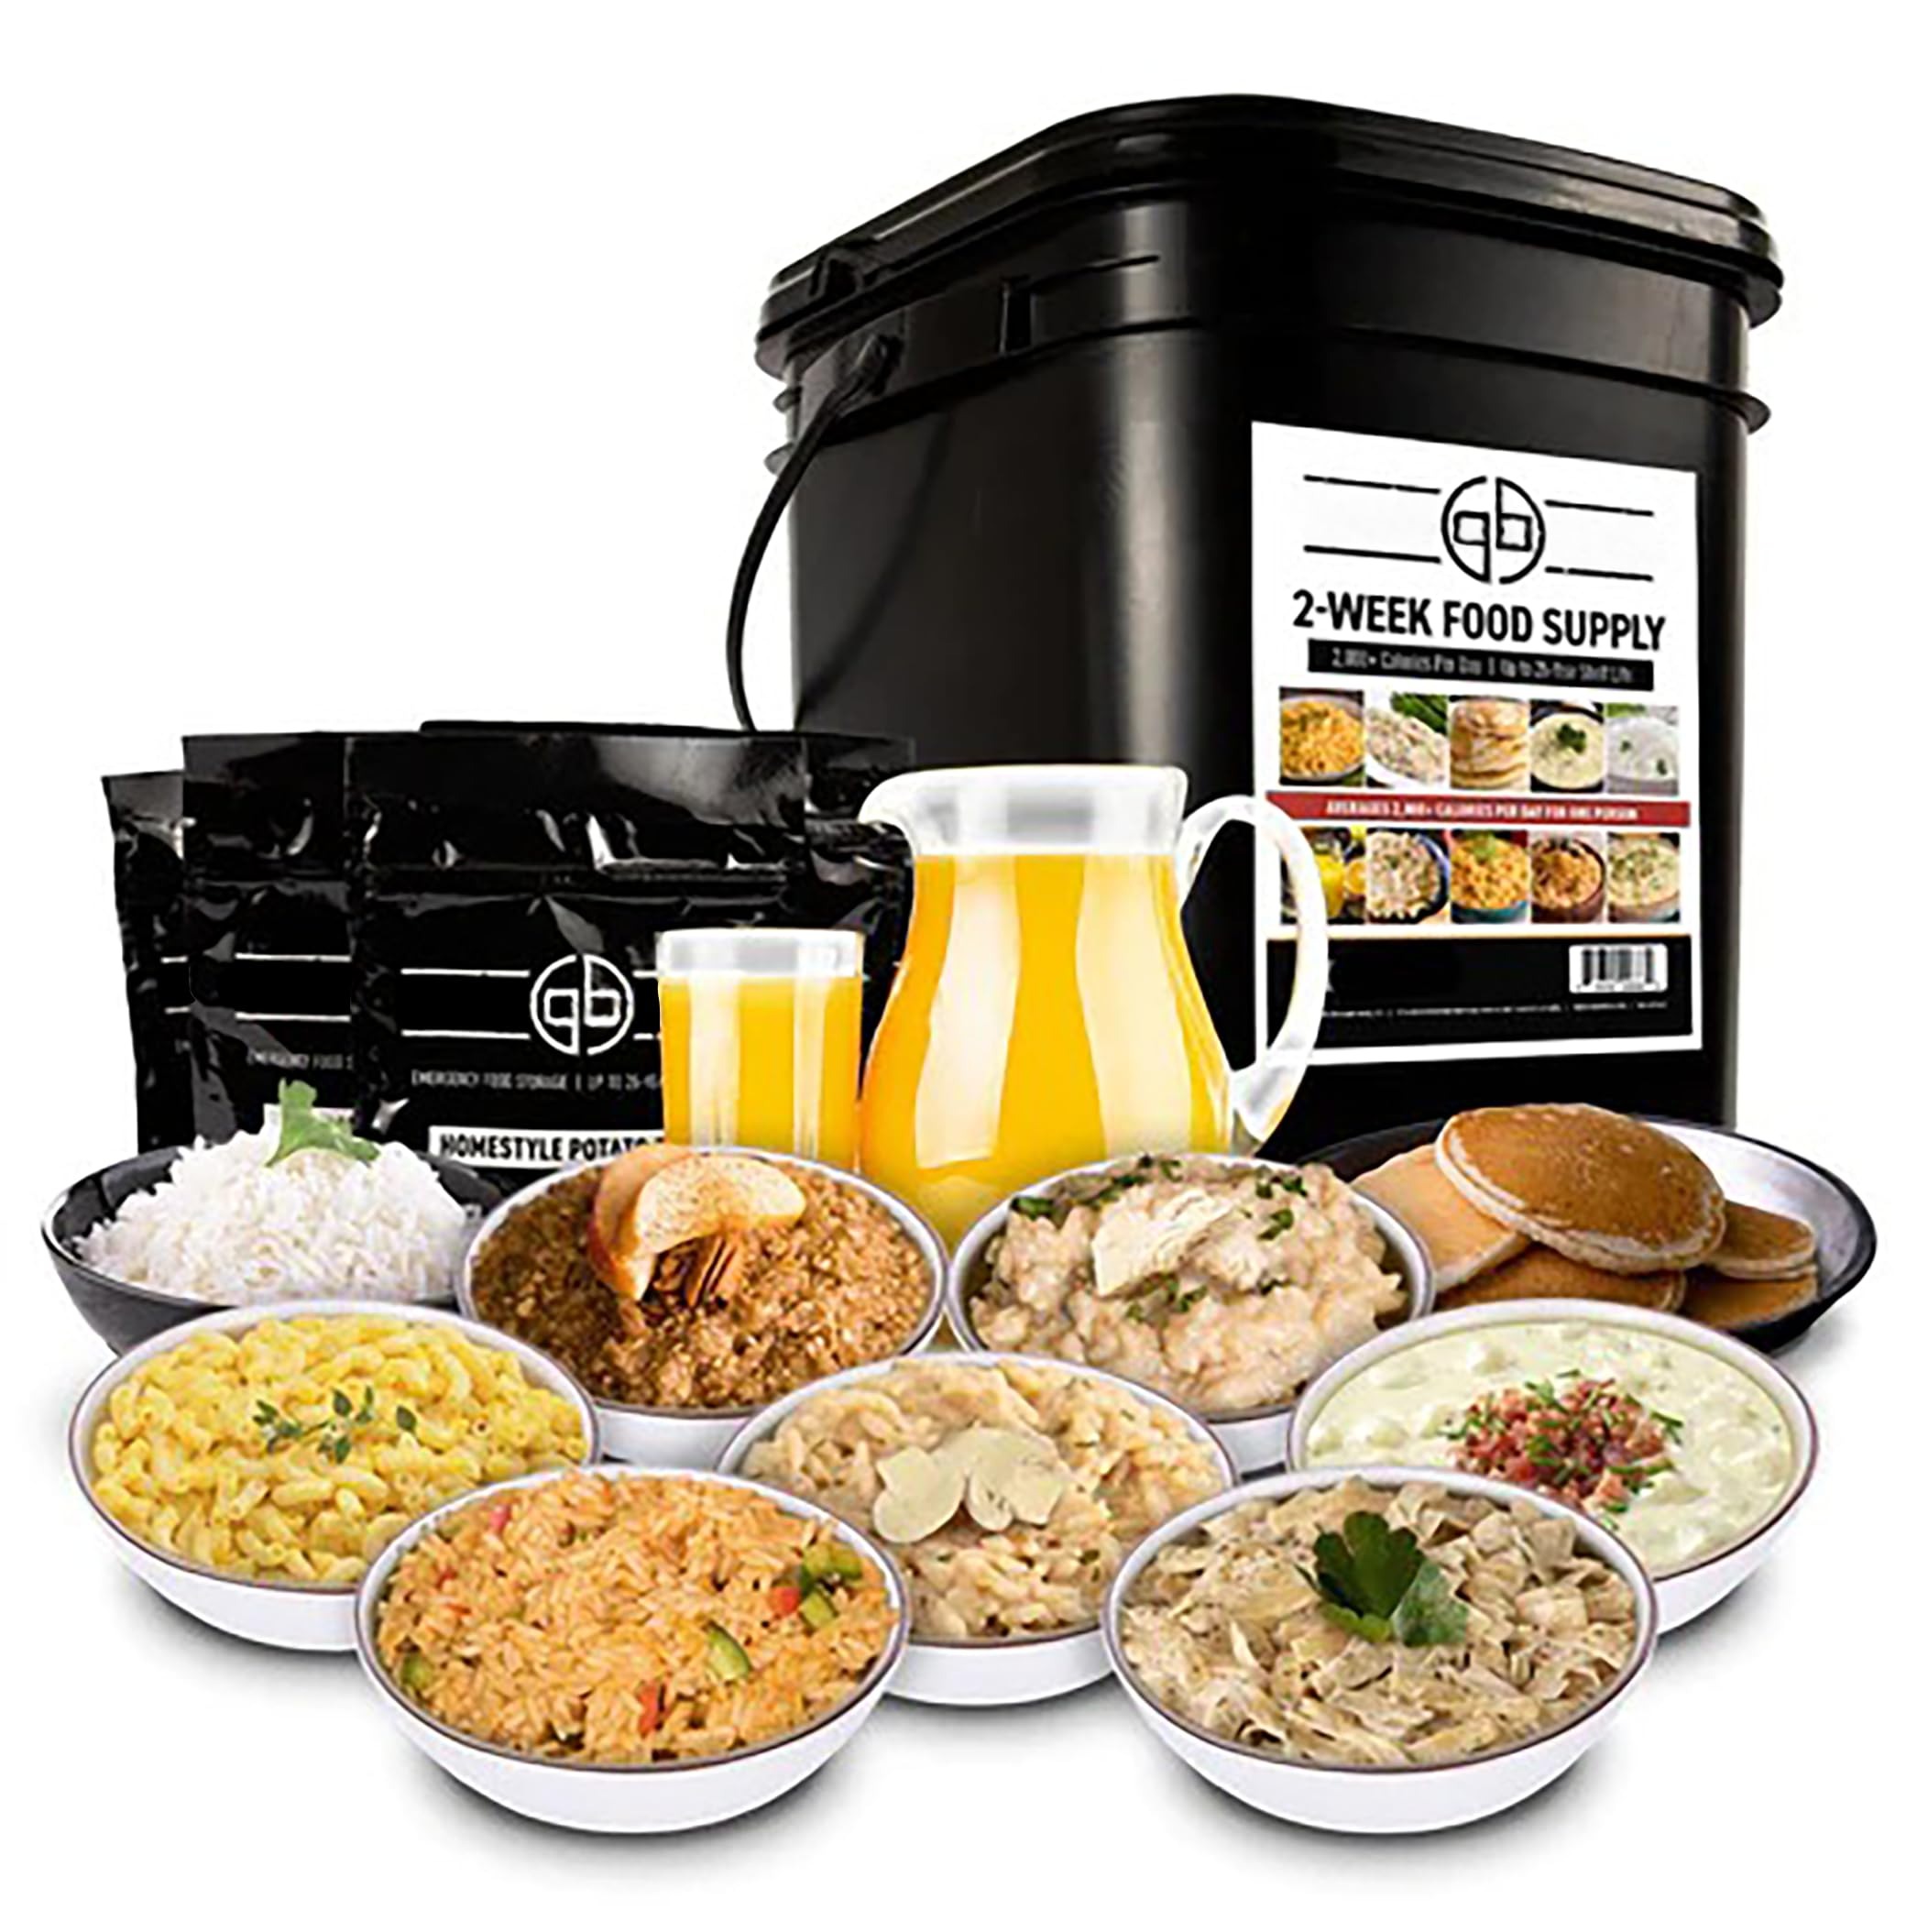
Item Name: Patriot Pantry, 2-Week Emergency Food Supply – 118 Servings By Ready Hour
Value: 1.0
Unit: Count

Price: 120